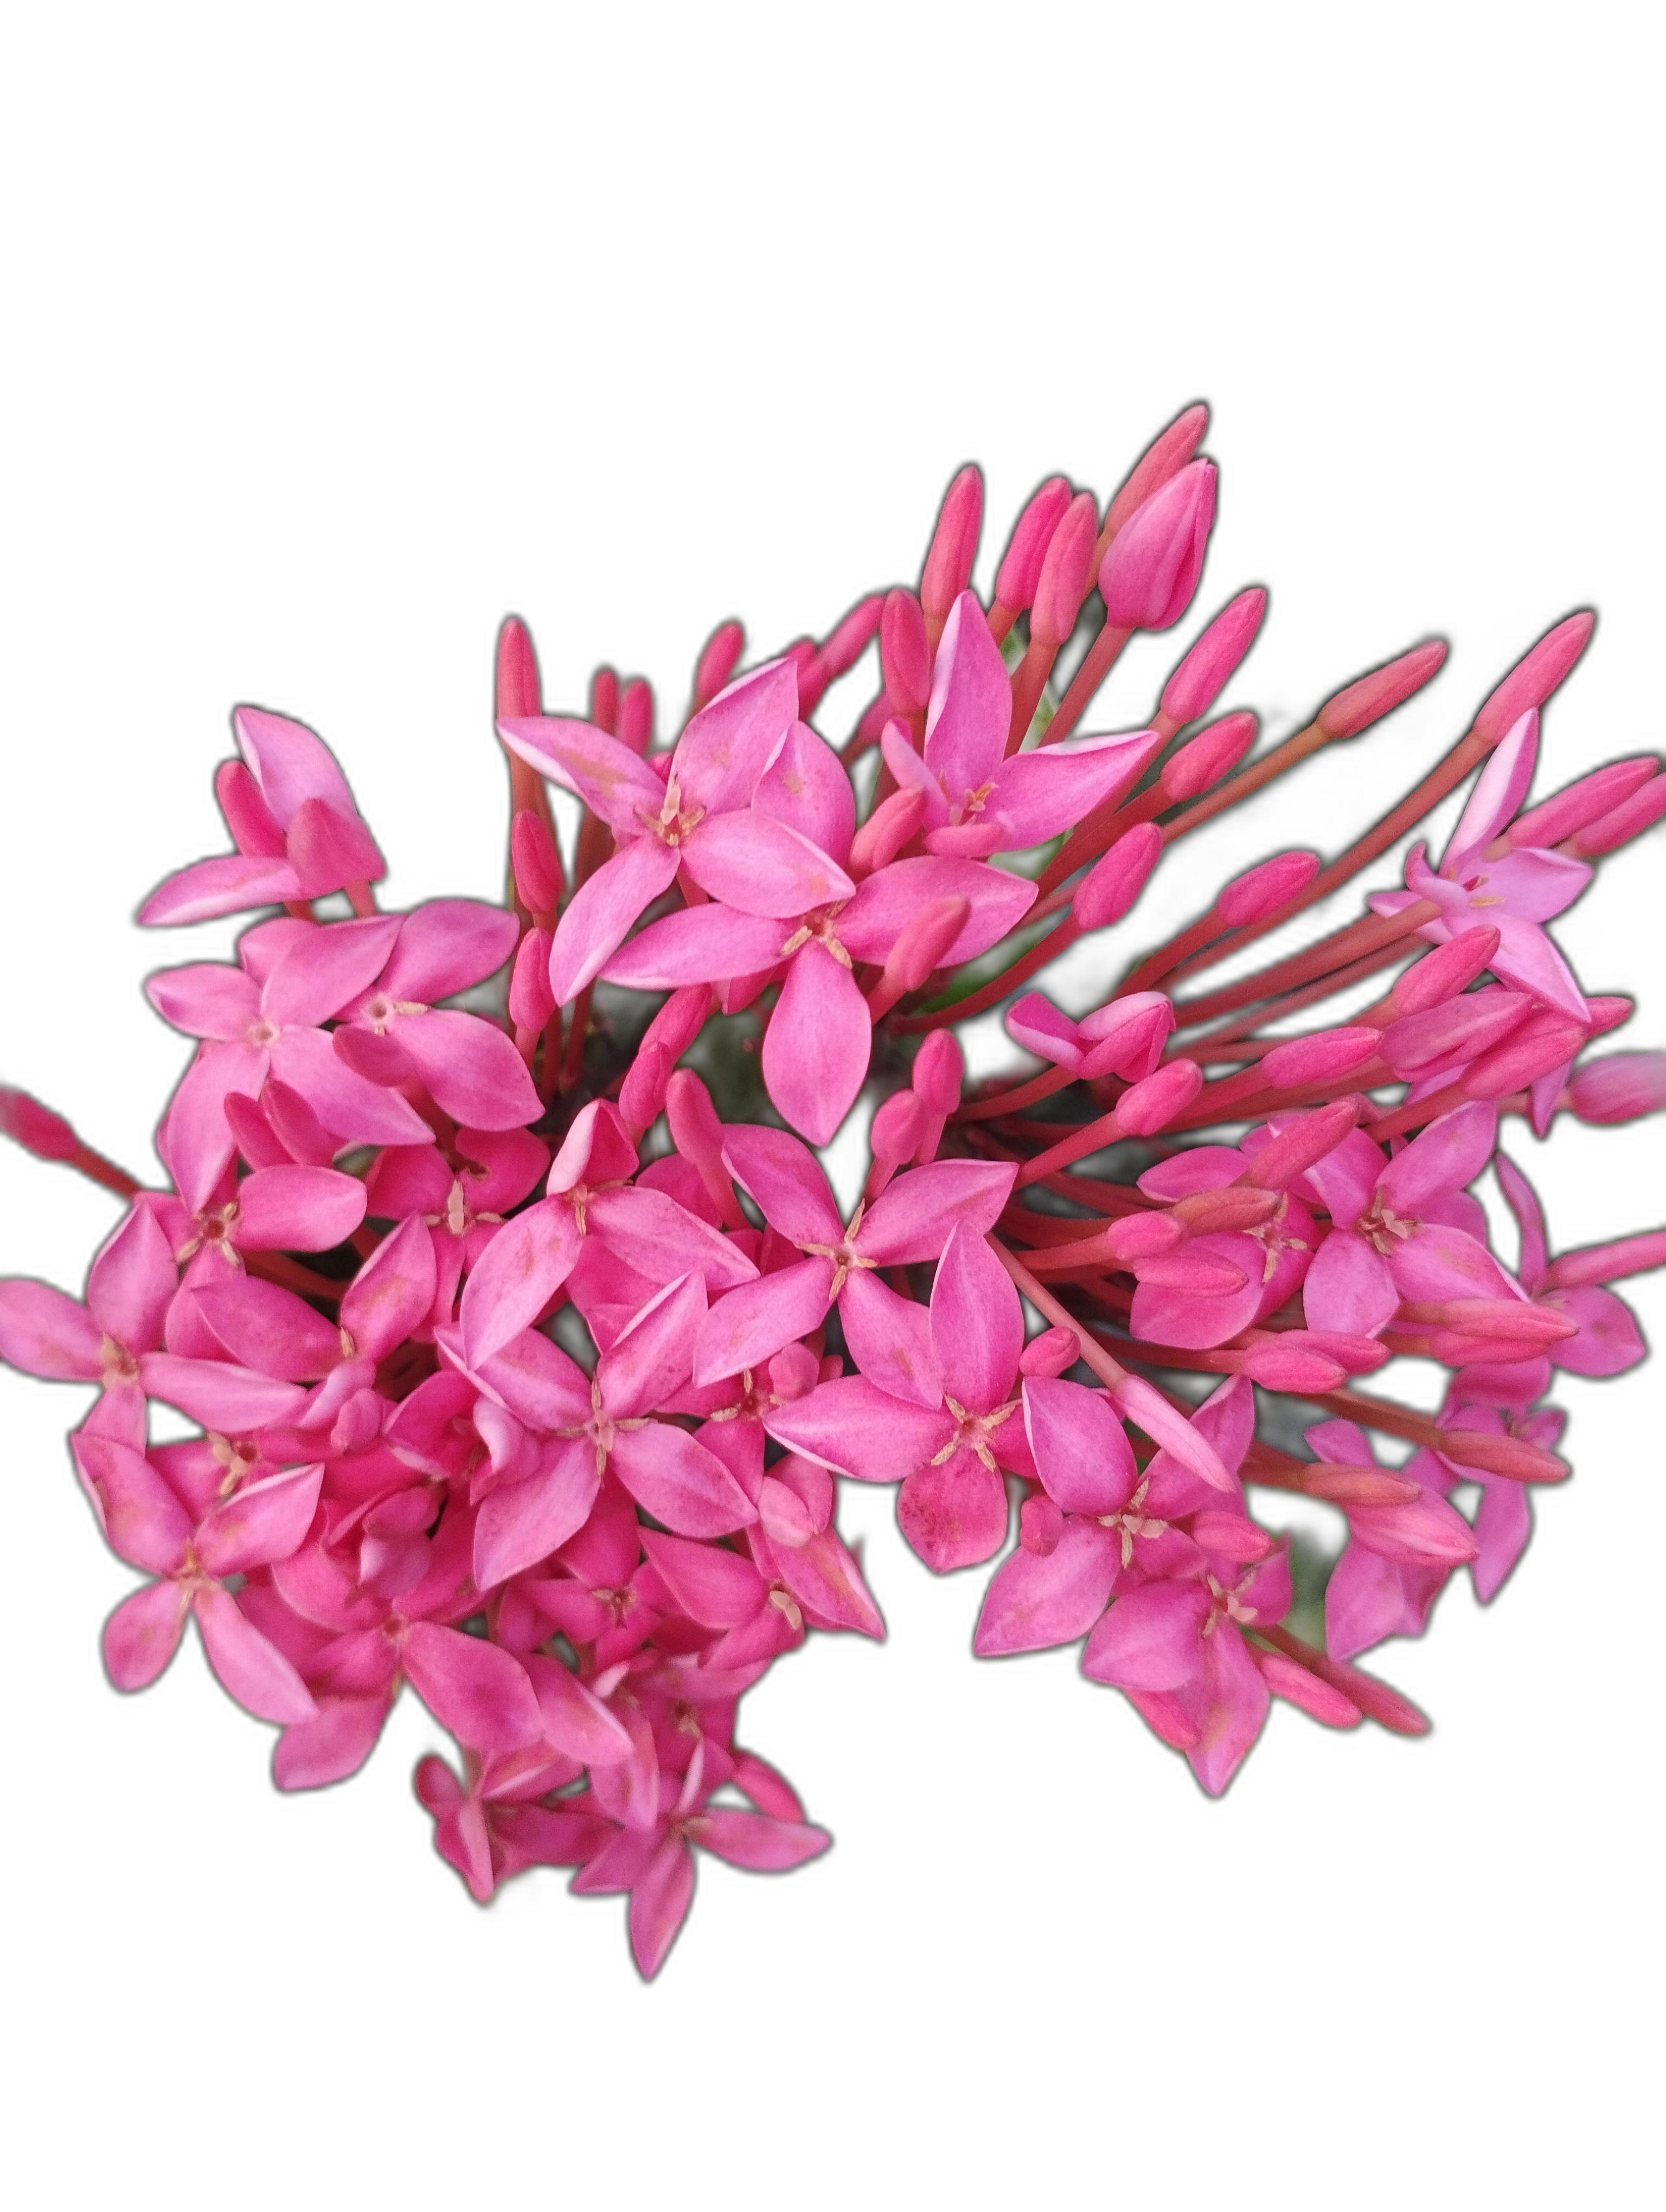
Label: Jungle geranium